Aaron Ramsey

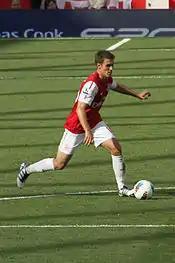
Ramsey on the ball for Arsenal against Swansea in a Premier League match in 2011

Ramsey blends superior technique with a powerful running style, and is predominantly known for his offensive movement off the ball and his attacking capabilities as a midfielder, in particular his ability to make late runs into the penalty area, and score goals. In addition to his technical skills and offensive prowess, Ramsey has also been praised in the media for his energy, tenacity, and work-rate across the pitch. He is also a precise passer, and possesses good vision, which enables him to link-up with other players and create chances for teammates after winning back possession, in addition to scoring goals himself. Although his favoured role is in the centre of the pitch, as either a central or attacking midfielder, he is also capable of playing out wide, as a winger on either flank; he also been deployed in a deeper midfield position, or even in a box-to-box role on occasion. During his time at Juventus, he was deployed in a new position on occasion under manager Maurizio Sarri, and was fielded as an offensive-minded central midfielder, known as the "mezzala" role in Italian football jargon. Despite his ability, however, he has often struggled with injuries throughout his career.